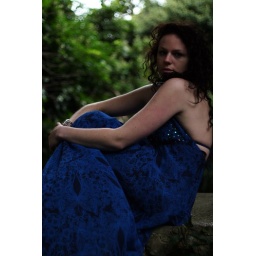
Devil in a blue dress